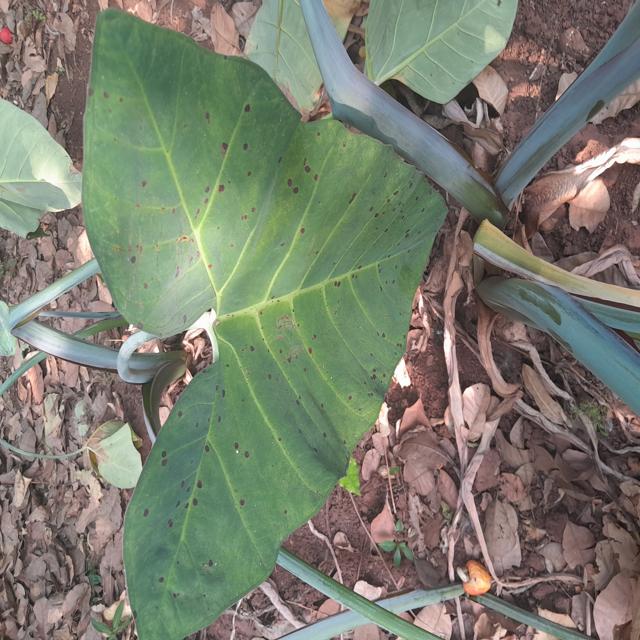
Label: Healthy